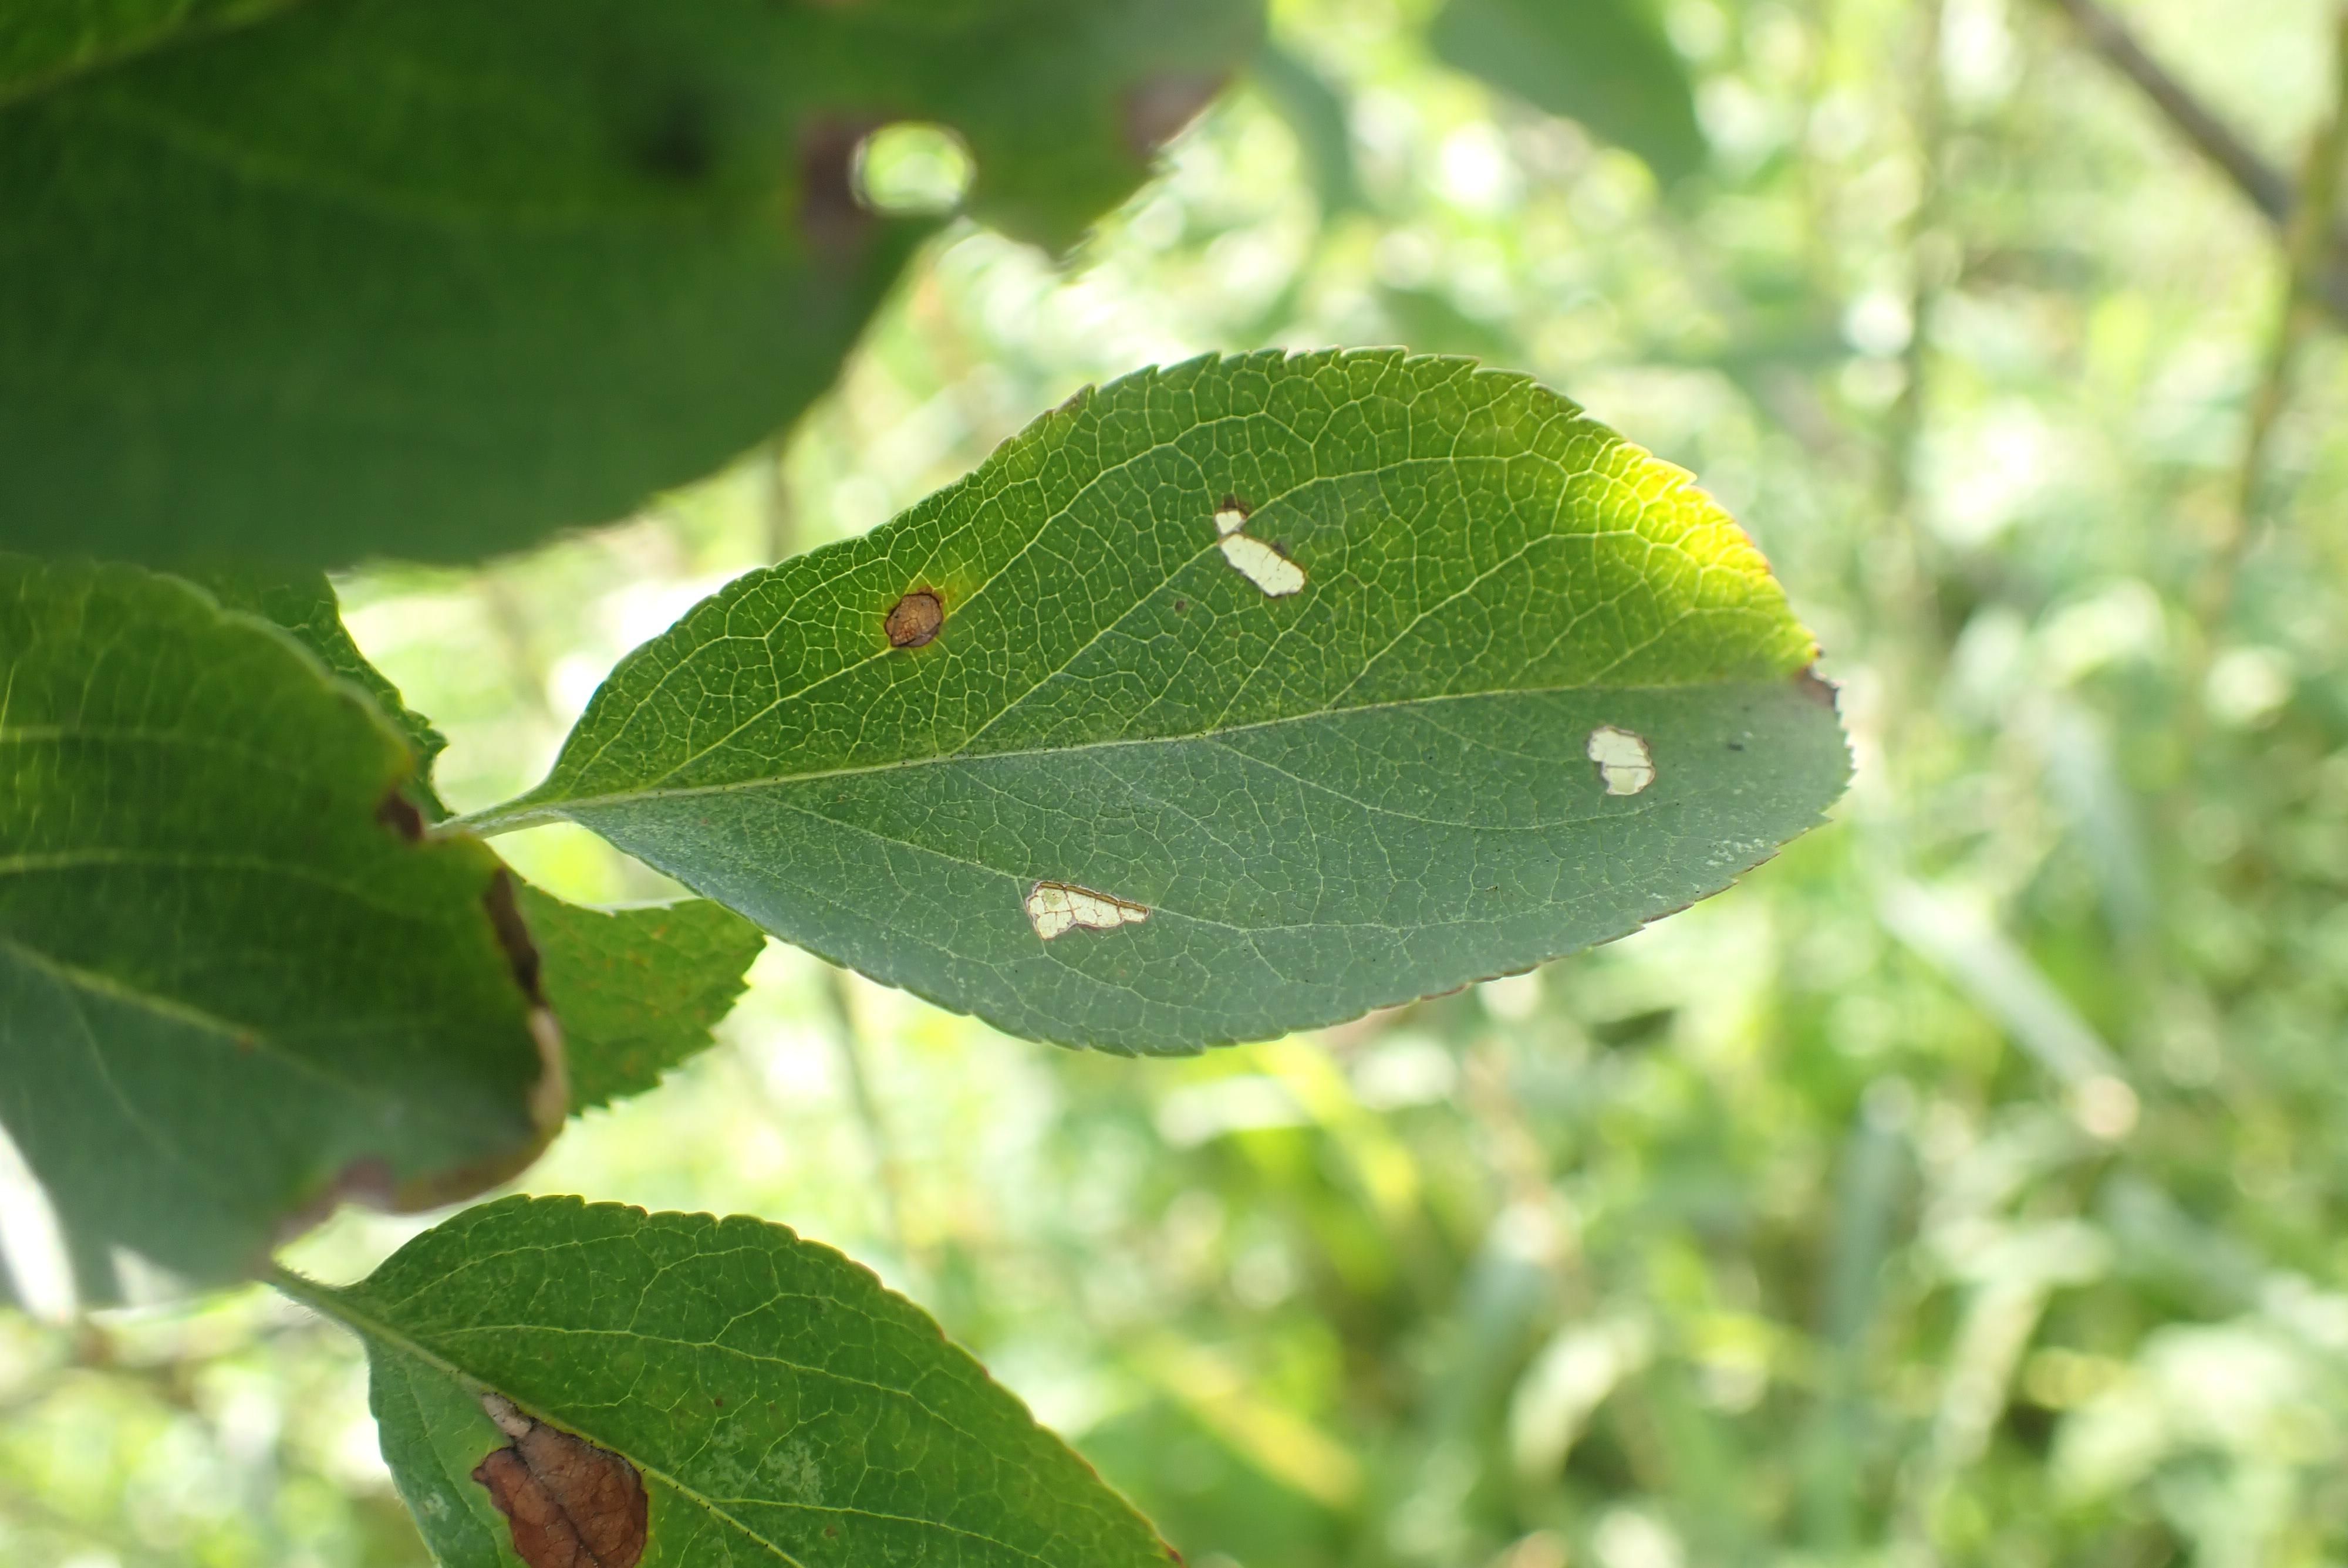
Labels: frog_eye_leaf_spot